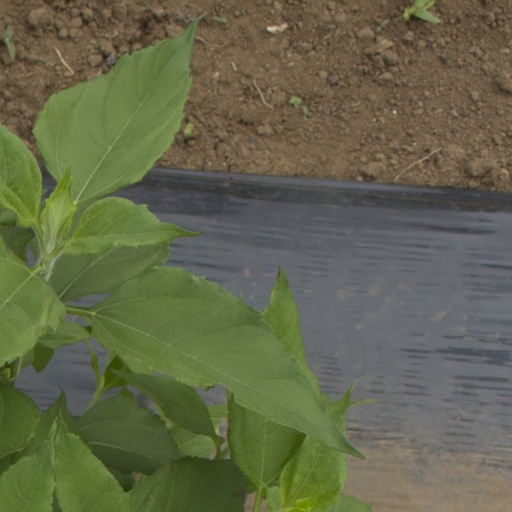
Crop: Jerusalem artichoke